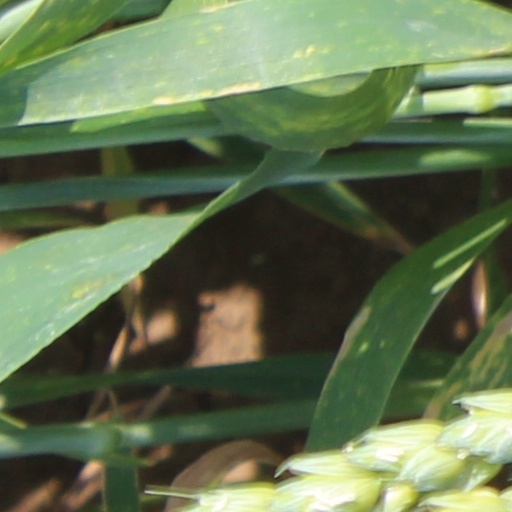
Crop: wheat